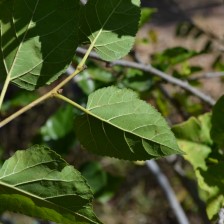
Variety: Kamphaengsaeng42